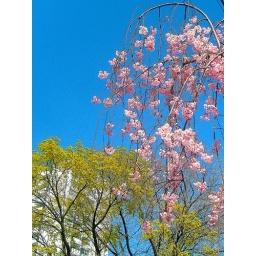
hanging pink blossoms in the bluest sky